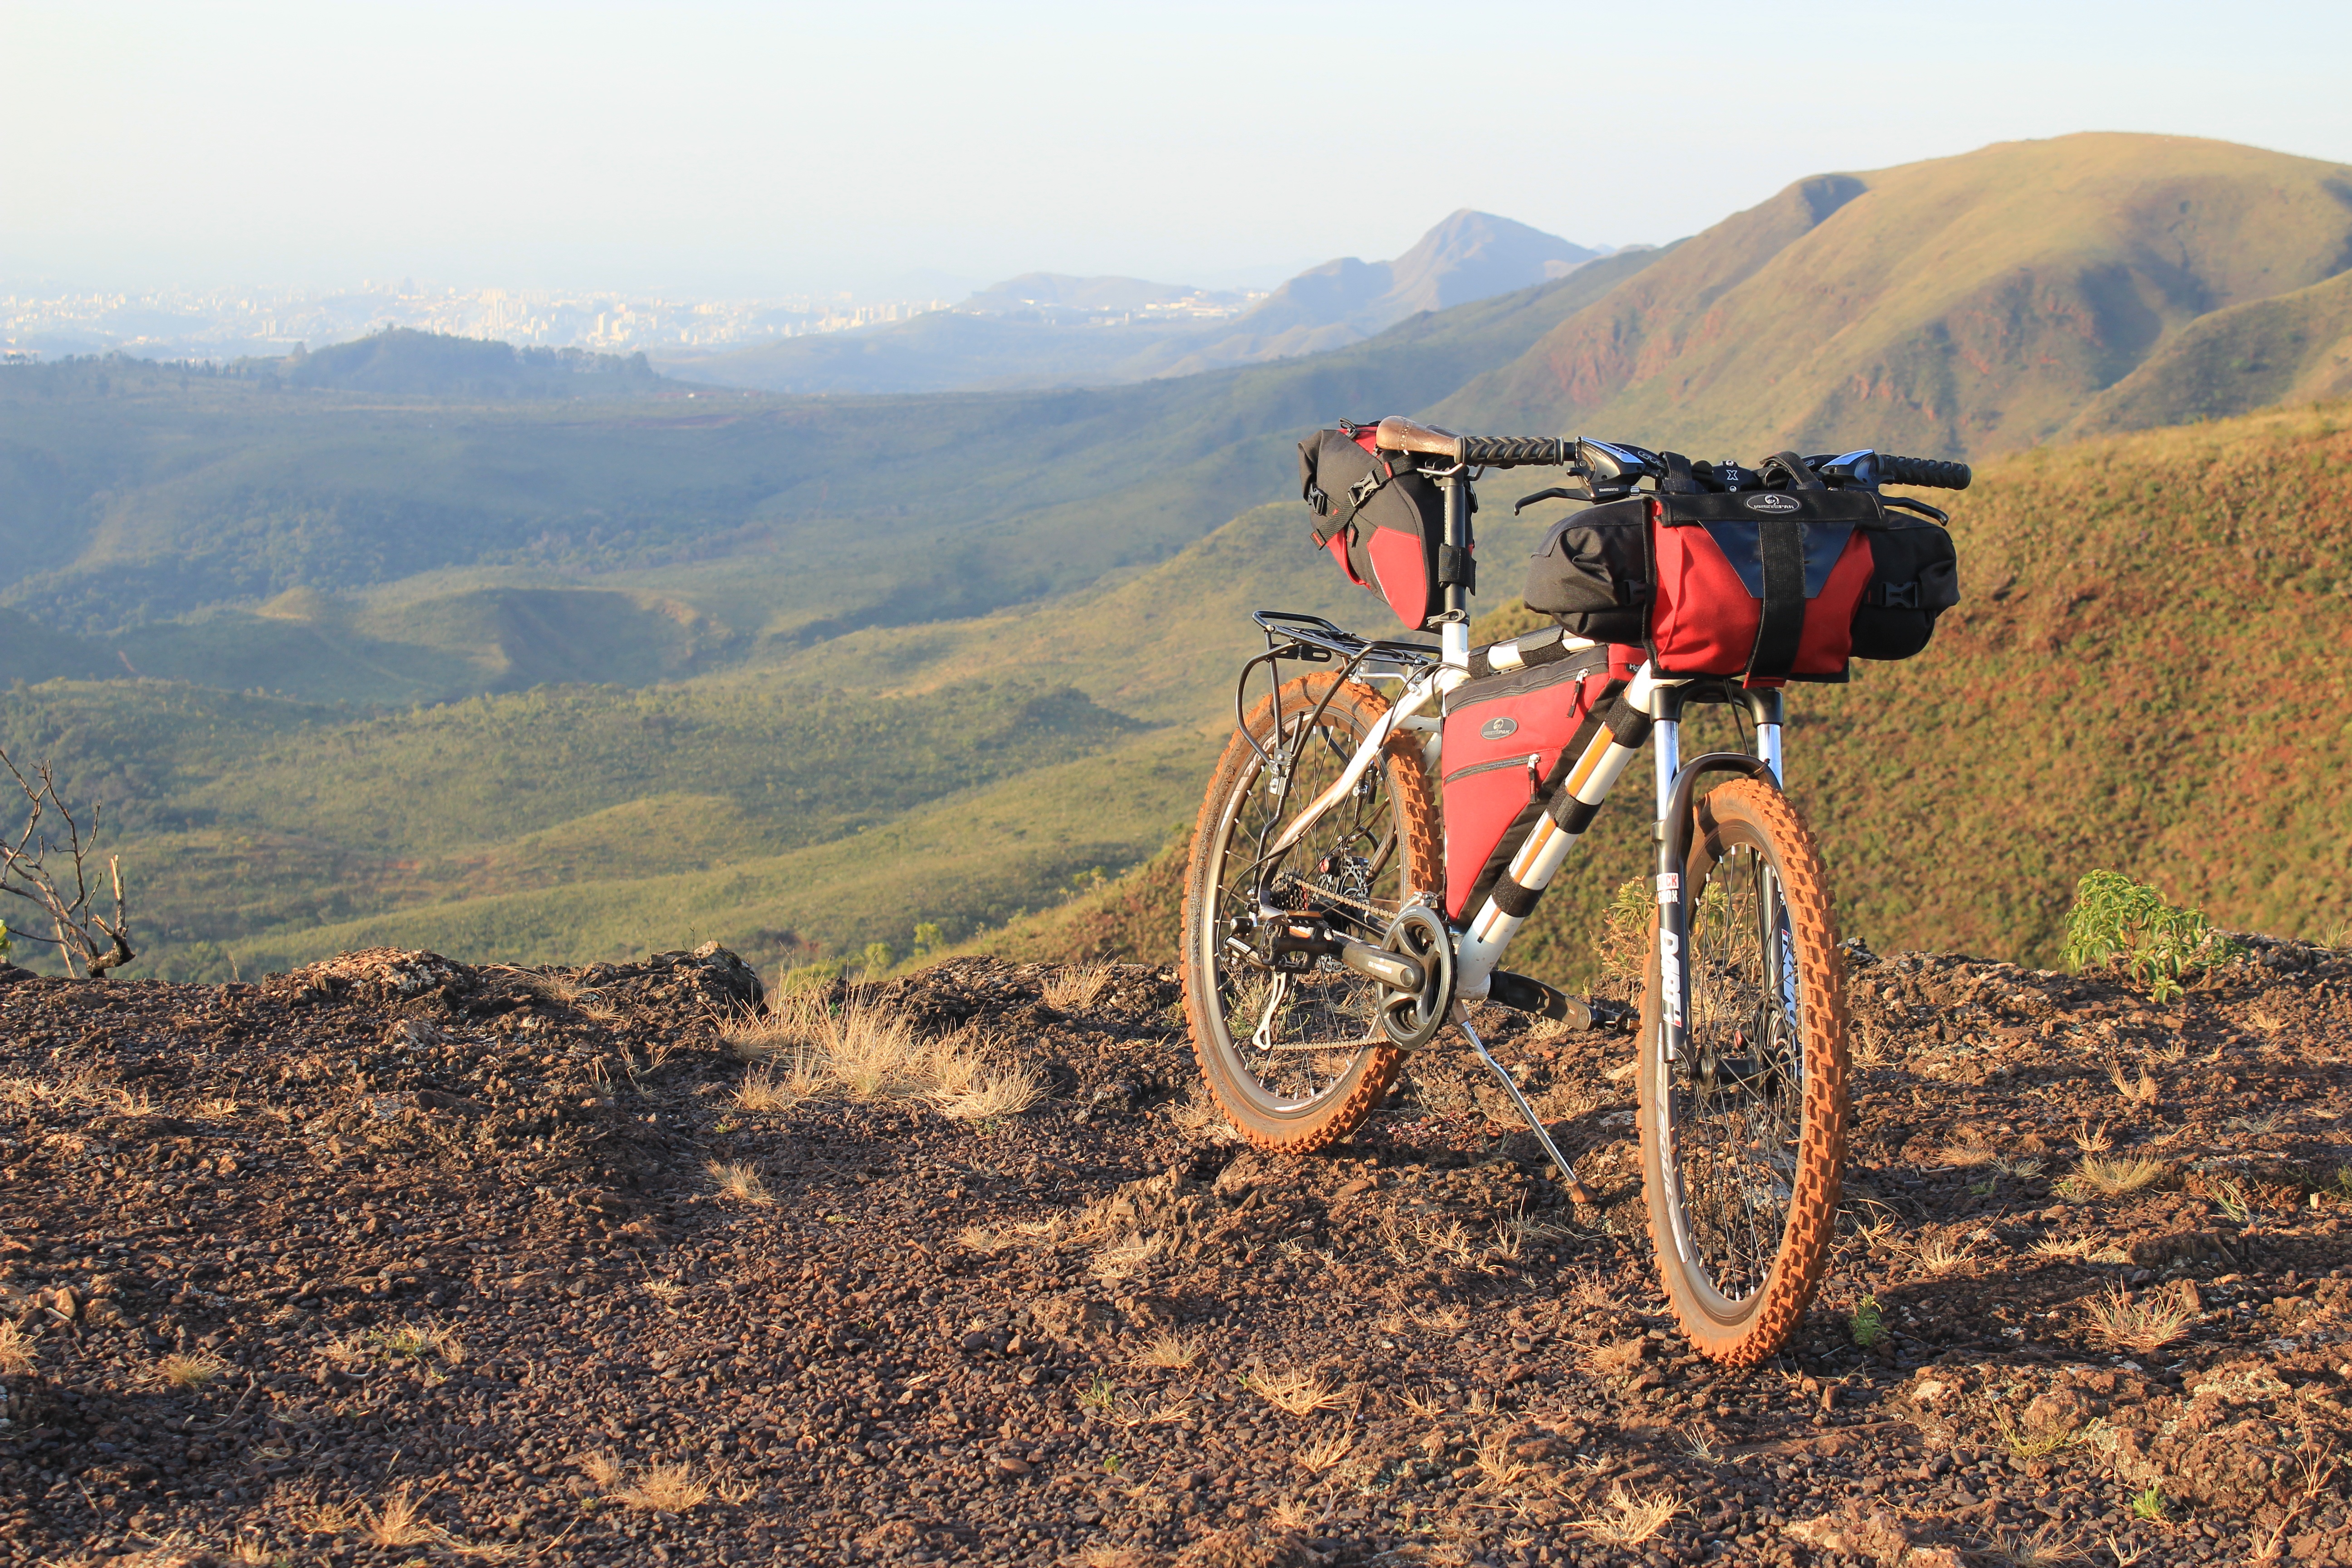
bicycle, mountain biking, mountainous landforms, mountain bike, vehicle, cycle sport, land vehicle, mountain, soil, cycling, trail, sports equipment, downhill mountain biking, ridge, freeride, extreme sport, mountain range, off roading